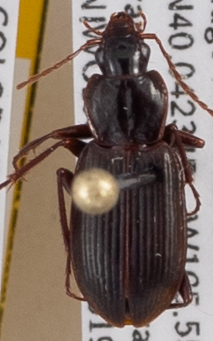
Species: Calathus advena
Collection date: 2018-06-19
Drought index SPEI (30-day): -1.01
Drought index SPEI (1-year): -0.39
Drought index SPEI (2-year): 0.03